William White (bishop of Pennsylvania)

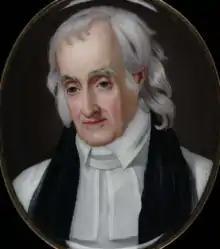
White in about 1830

White was married to Mary Harrison (1750–1797). Mary's father, Henry Harrison, had also been the Mayor of Philadelphia from 1762 to 1763. The Whites had eight children, only three of whom survived to adulthood. As a widower, White supported seven of his grandchildren. In 1813, the bishop's widowed daughter Elizabeth brought her two daughters to live in the house. Elizabeth, called "Betsy" by the family, managed the household for nearly twenty years until her death in 1831. After the death of the Whites' son-in-law and daughter Mary, White and Betsy brought his five grandchildren (through Mary) into his home where they lived for the ten years leading up to his death.